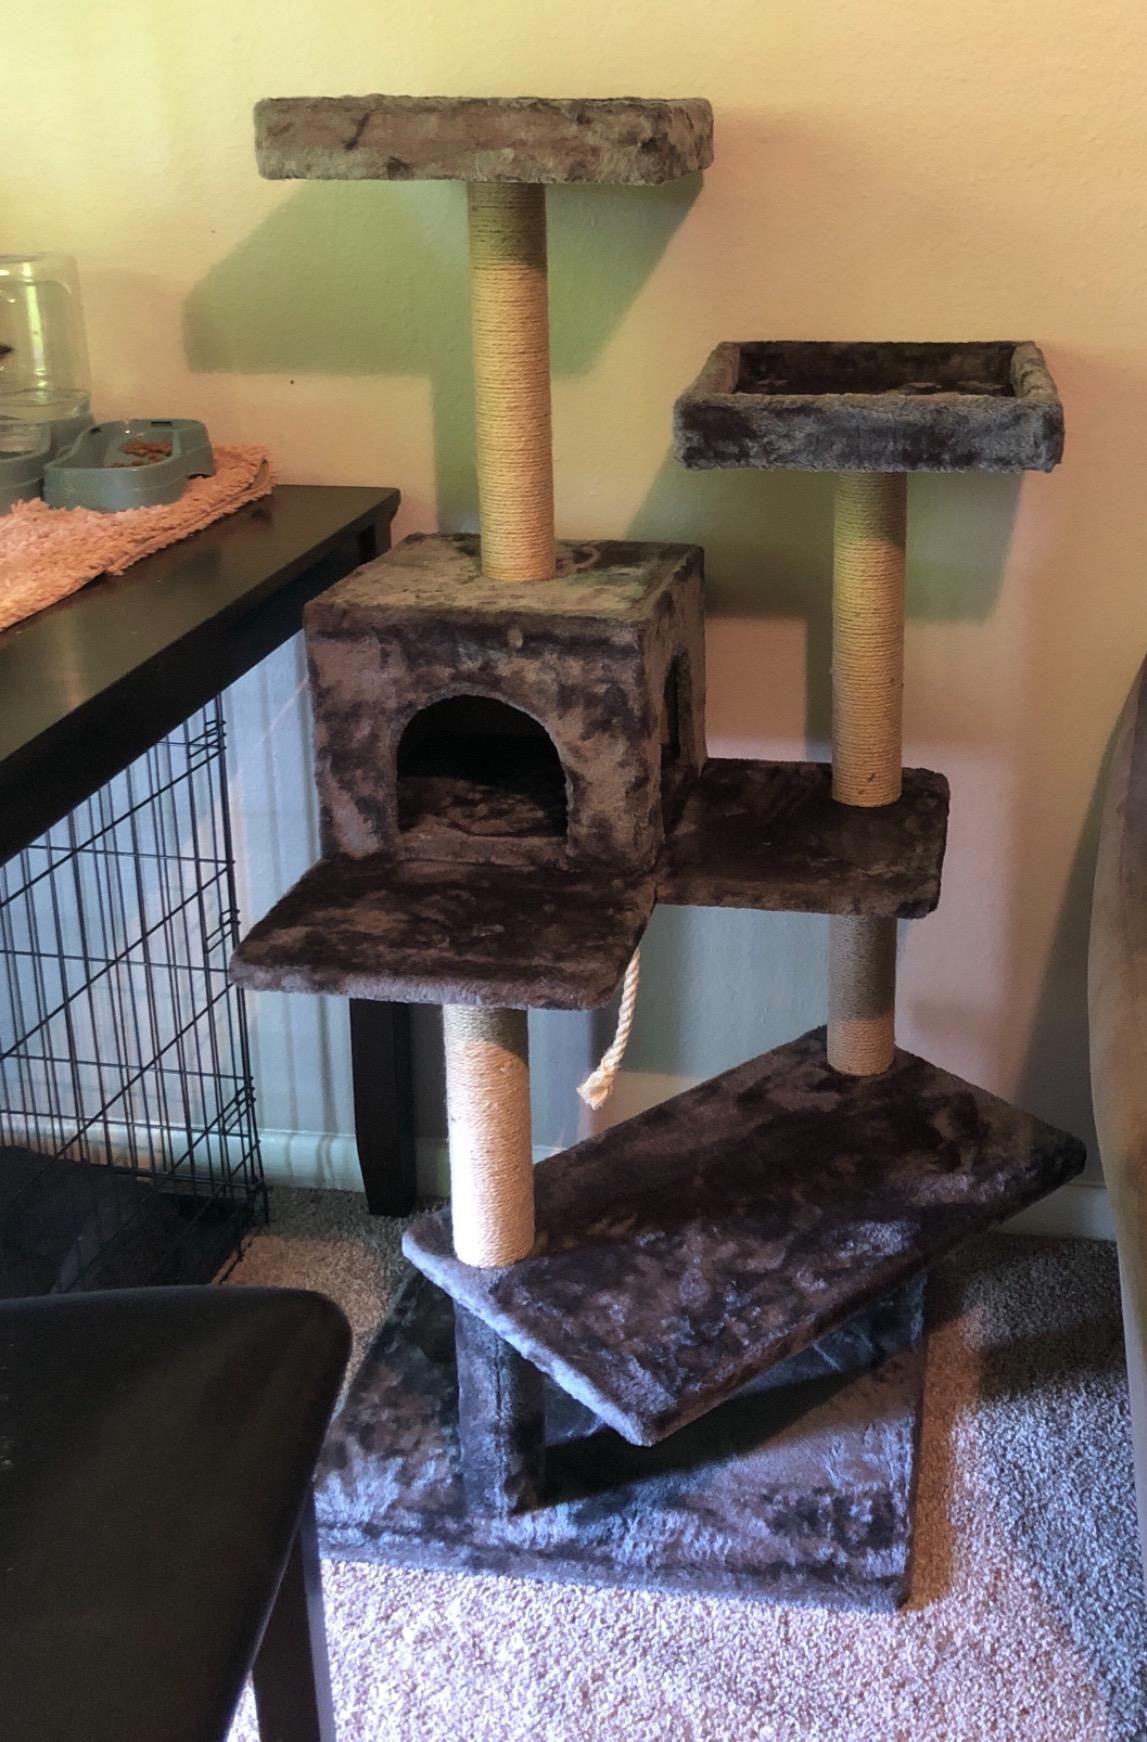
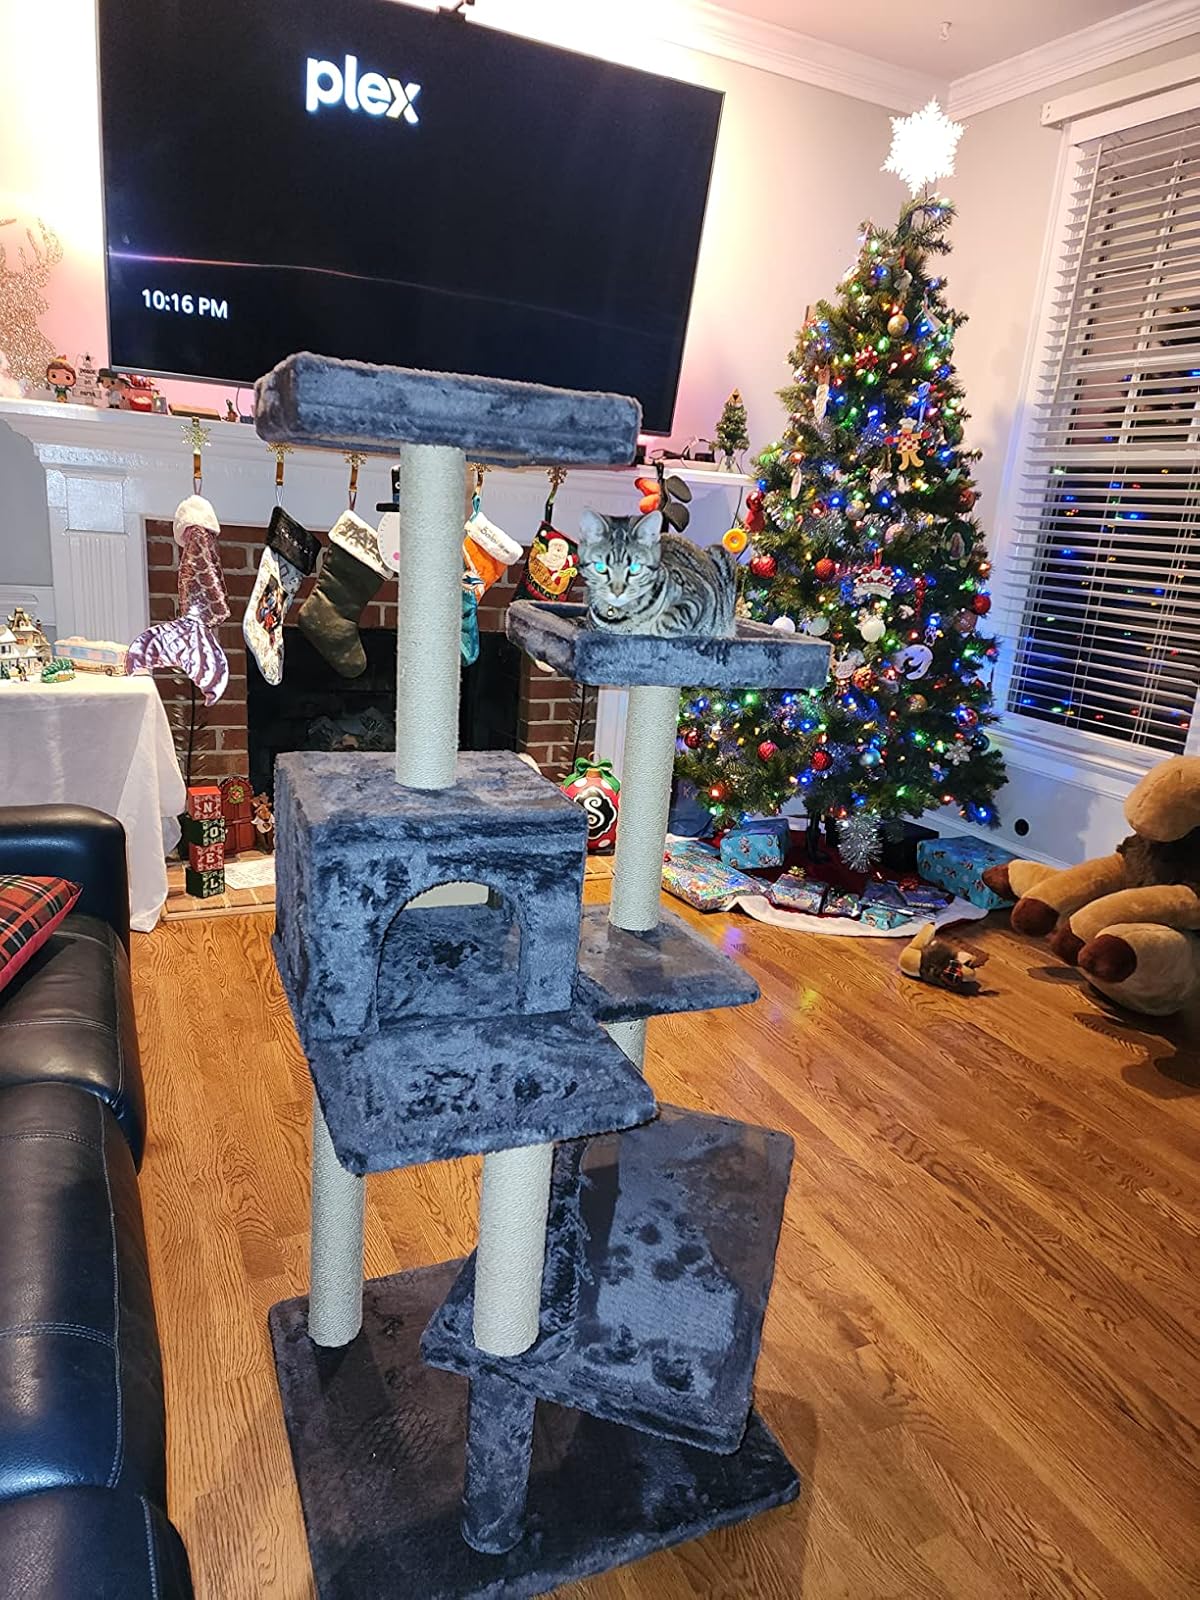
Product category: items_cat tree
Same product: yes